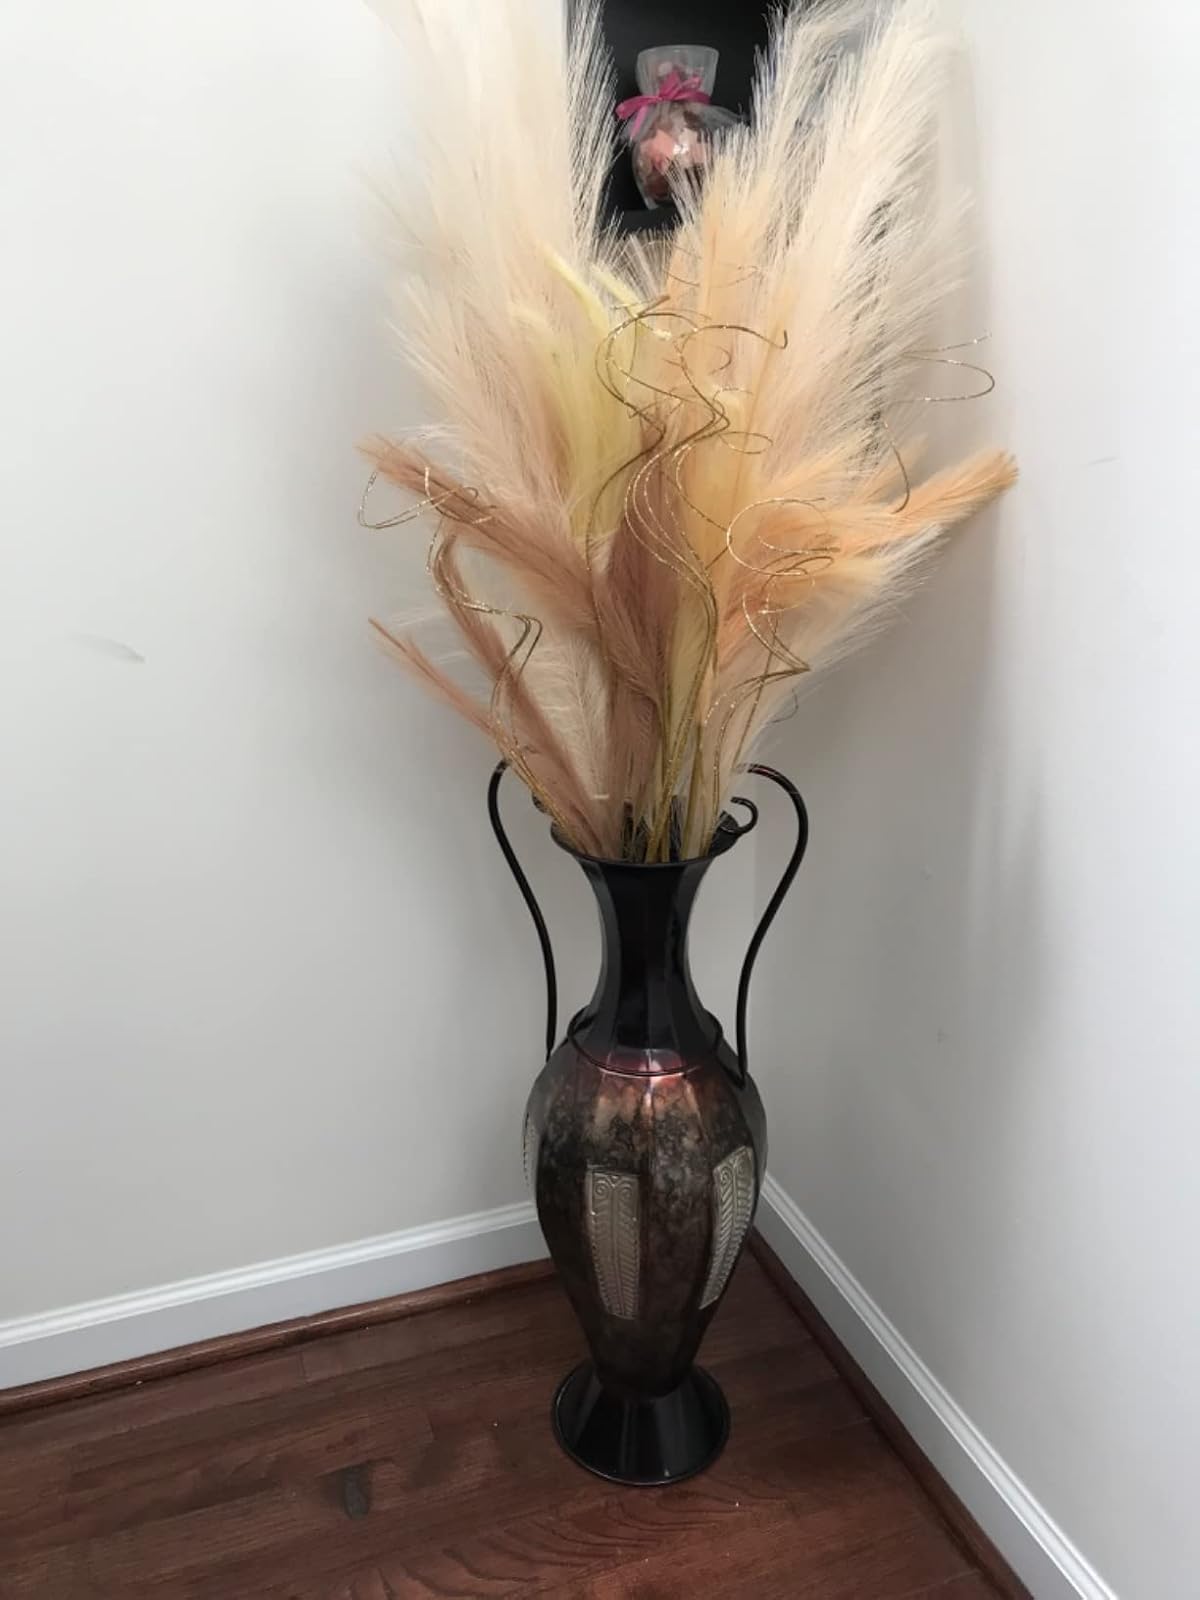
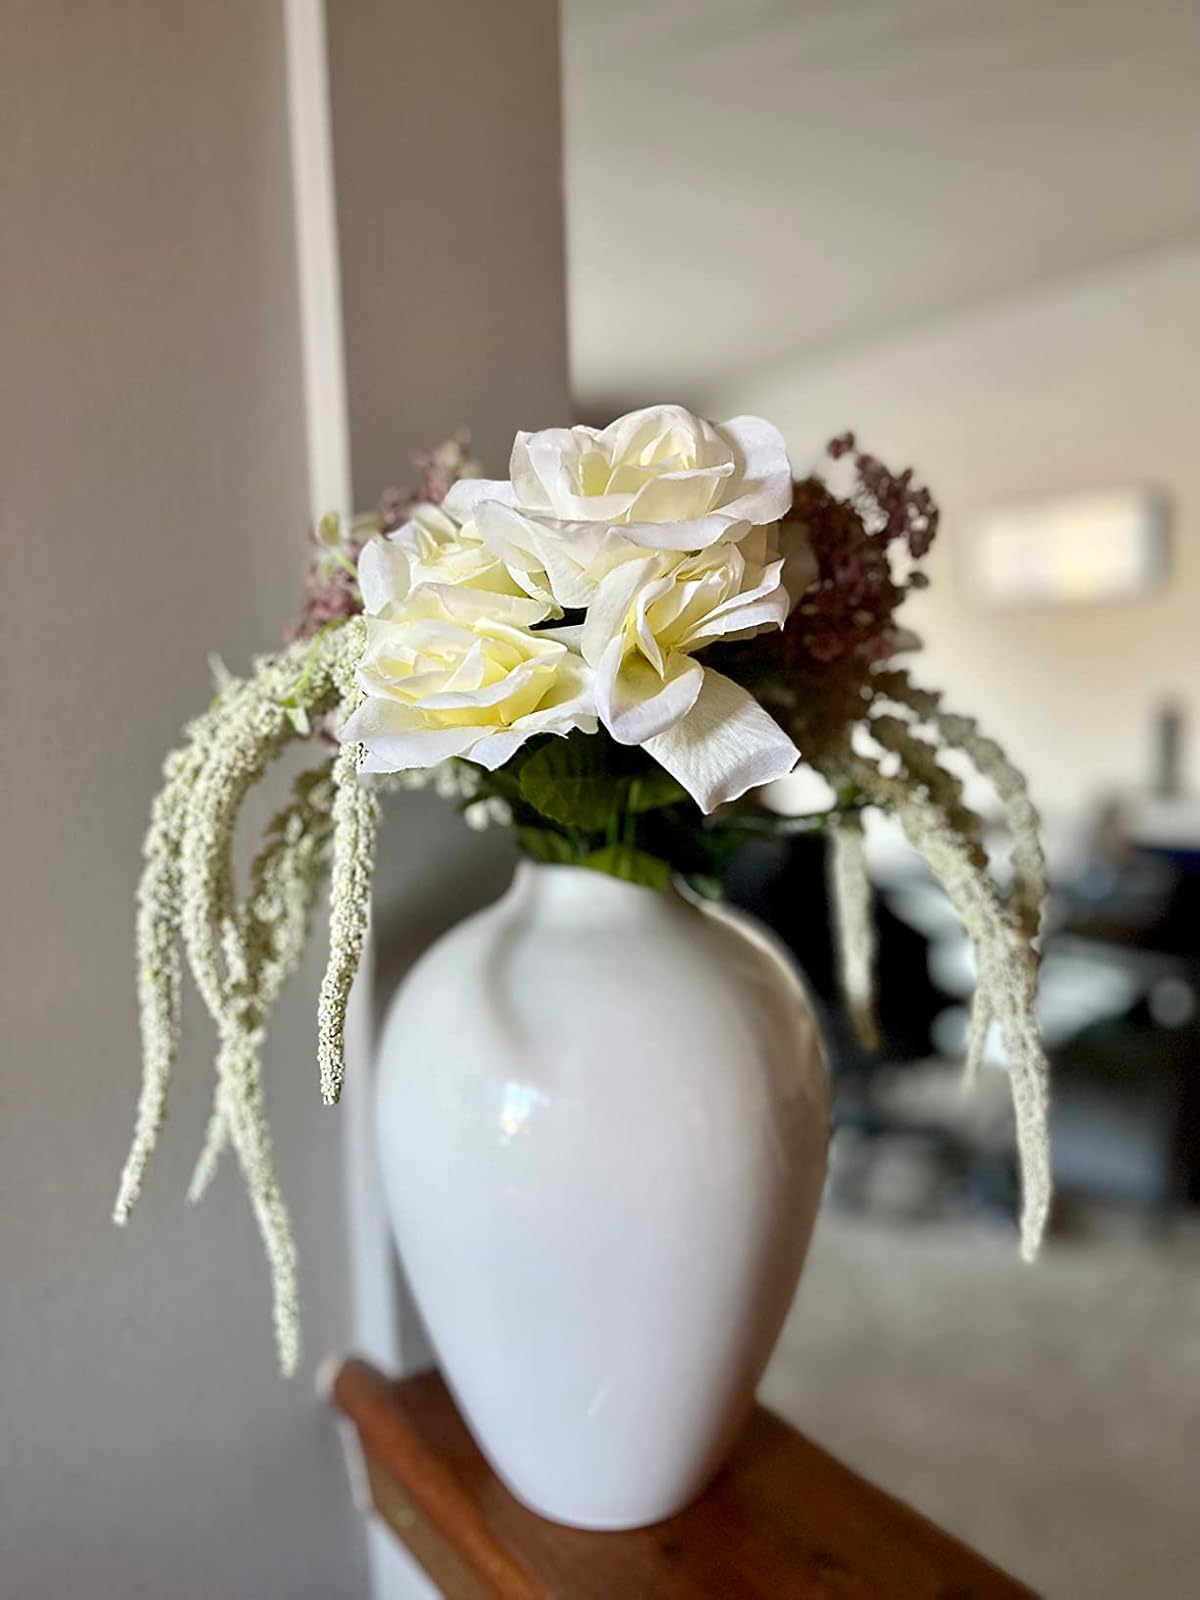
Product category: vase
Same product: no